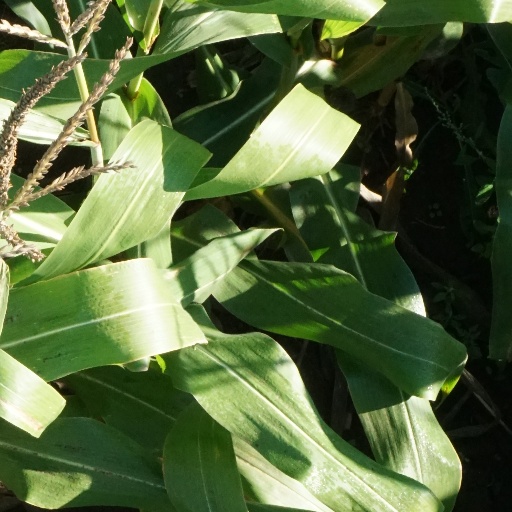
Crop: maize; corn